Goodale's Cutoff

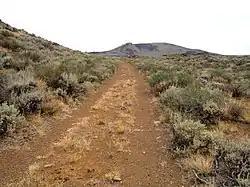

Goodale's Cutoff formed a spur of the Oregon Trail beginning in Idaho, United States. The cutoff left the trail near Fort Hall, crossed the Snake River Plain to the Lost River, and then turned west to the area of Boise, crossing Camas Prairie. It rejoined the main trail from Ditto Creek to Boise, then ran to the north of the main trail, crossing the Snake River into Oregon at Brownlee's Ferry. In Oregon travelers could now reach the Eagle Valley and Pine Valley areas, and the gold mines in Auburn. The cutoff rejoined the main Oregon Trail at the Powder River, near Baker City.